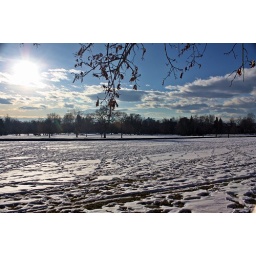
No volleyball today...just tracks in the snow from cross country skis, boots and dogs